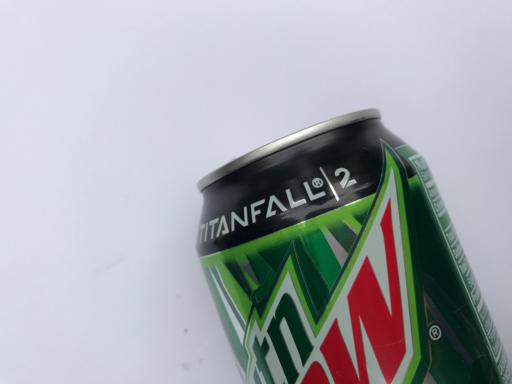
Label: metal